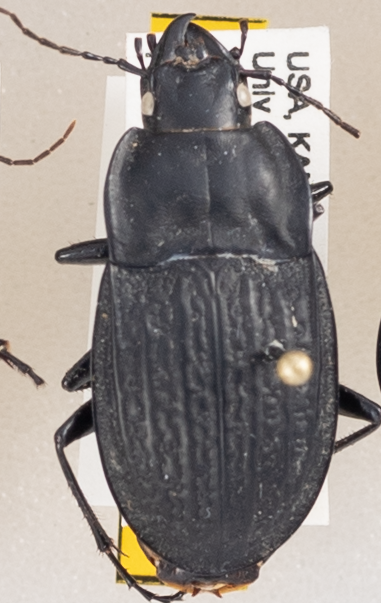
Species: Dicaelus sculptilis sculptilis
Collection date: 2019-06-11
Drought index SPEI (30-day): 1.13
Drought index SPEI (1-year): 1.13
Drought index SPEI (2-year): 0.71